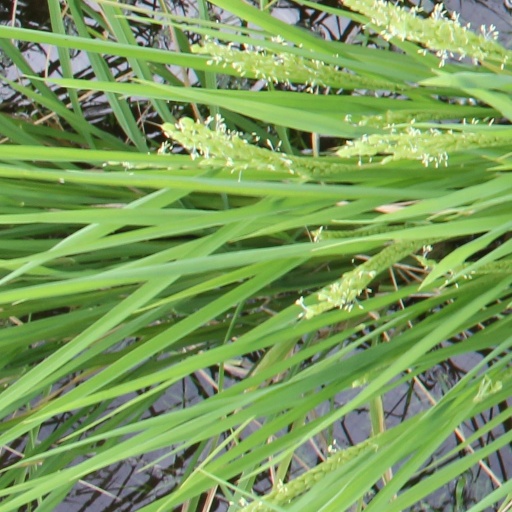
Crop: rice